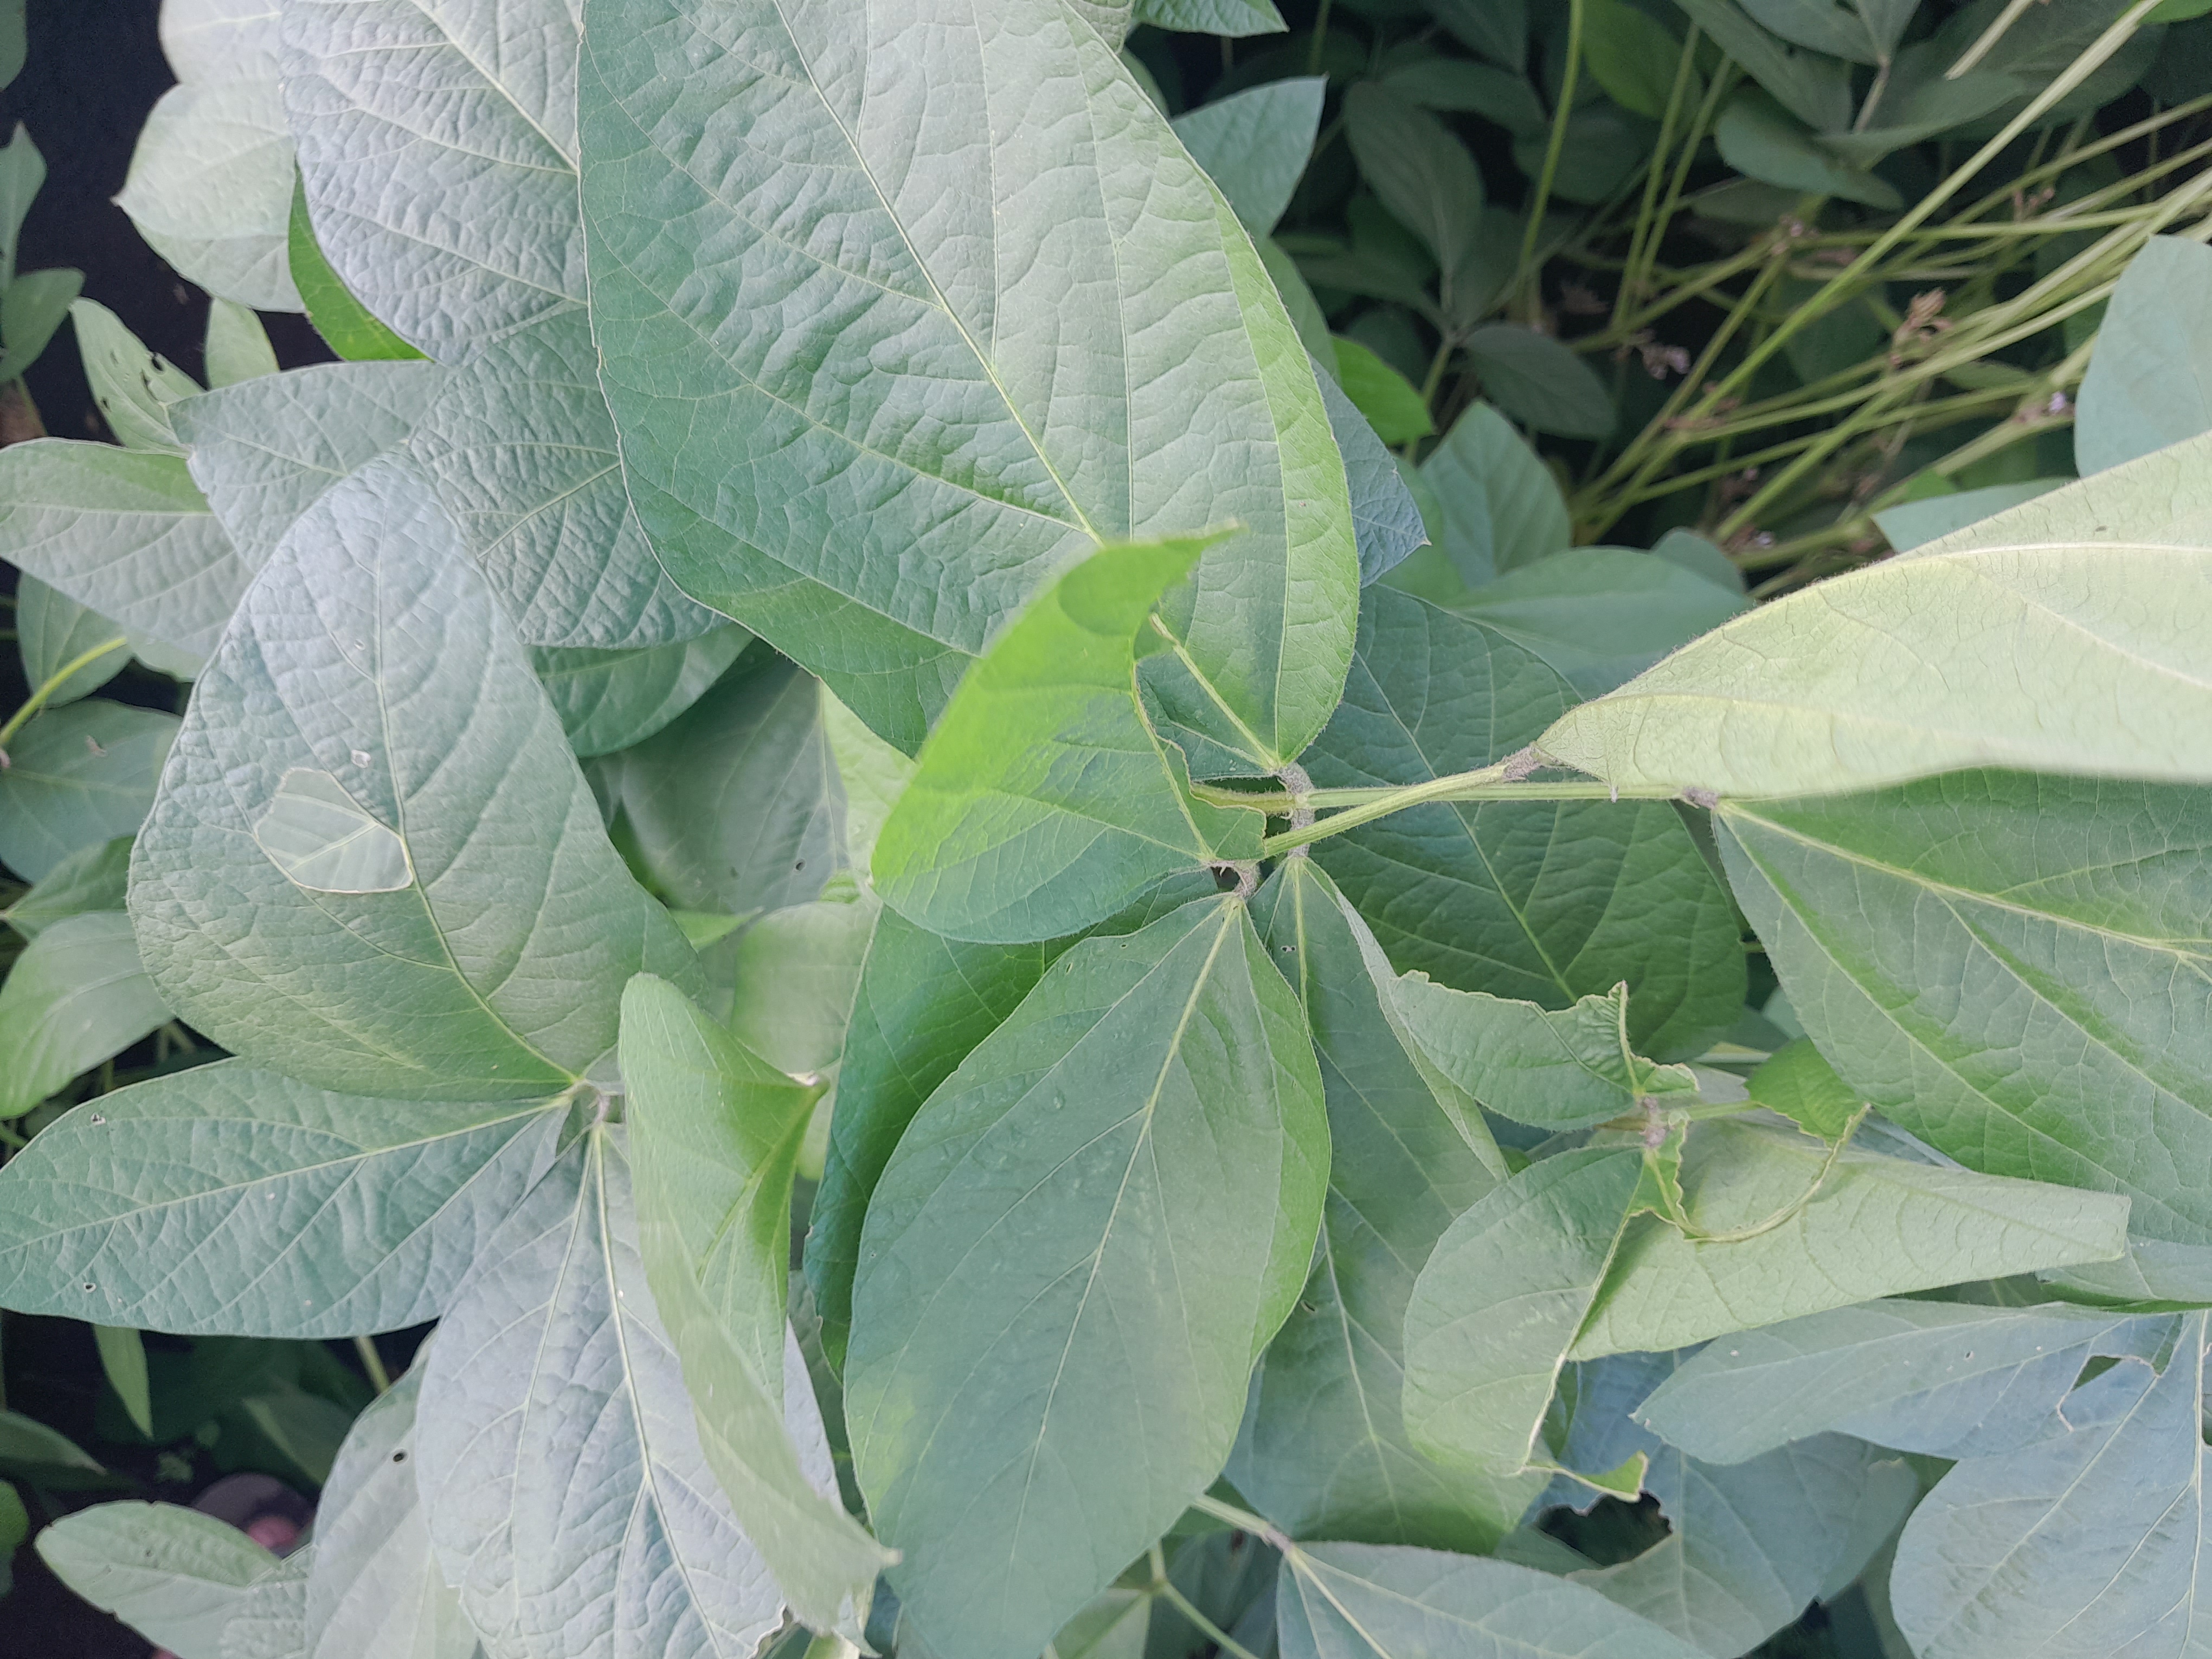
Label: Healthy